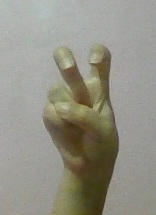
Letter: toot